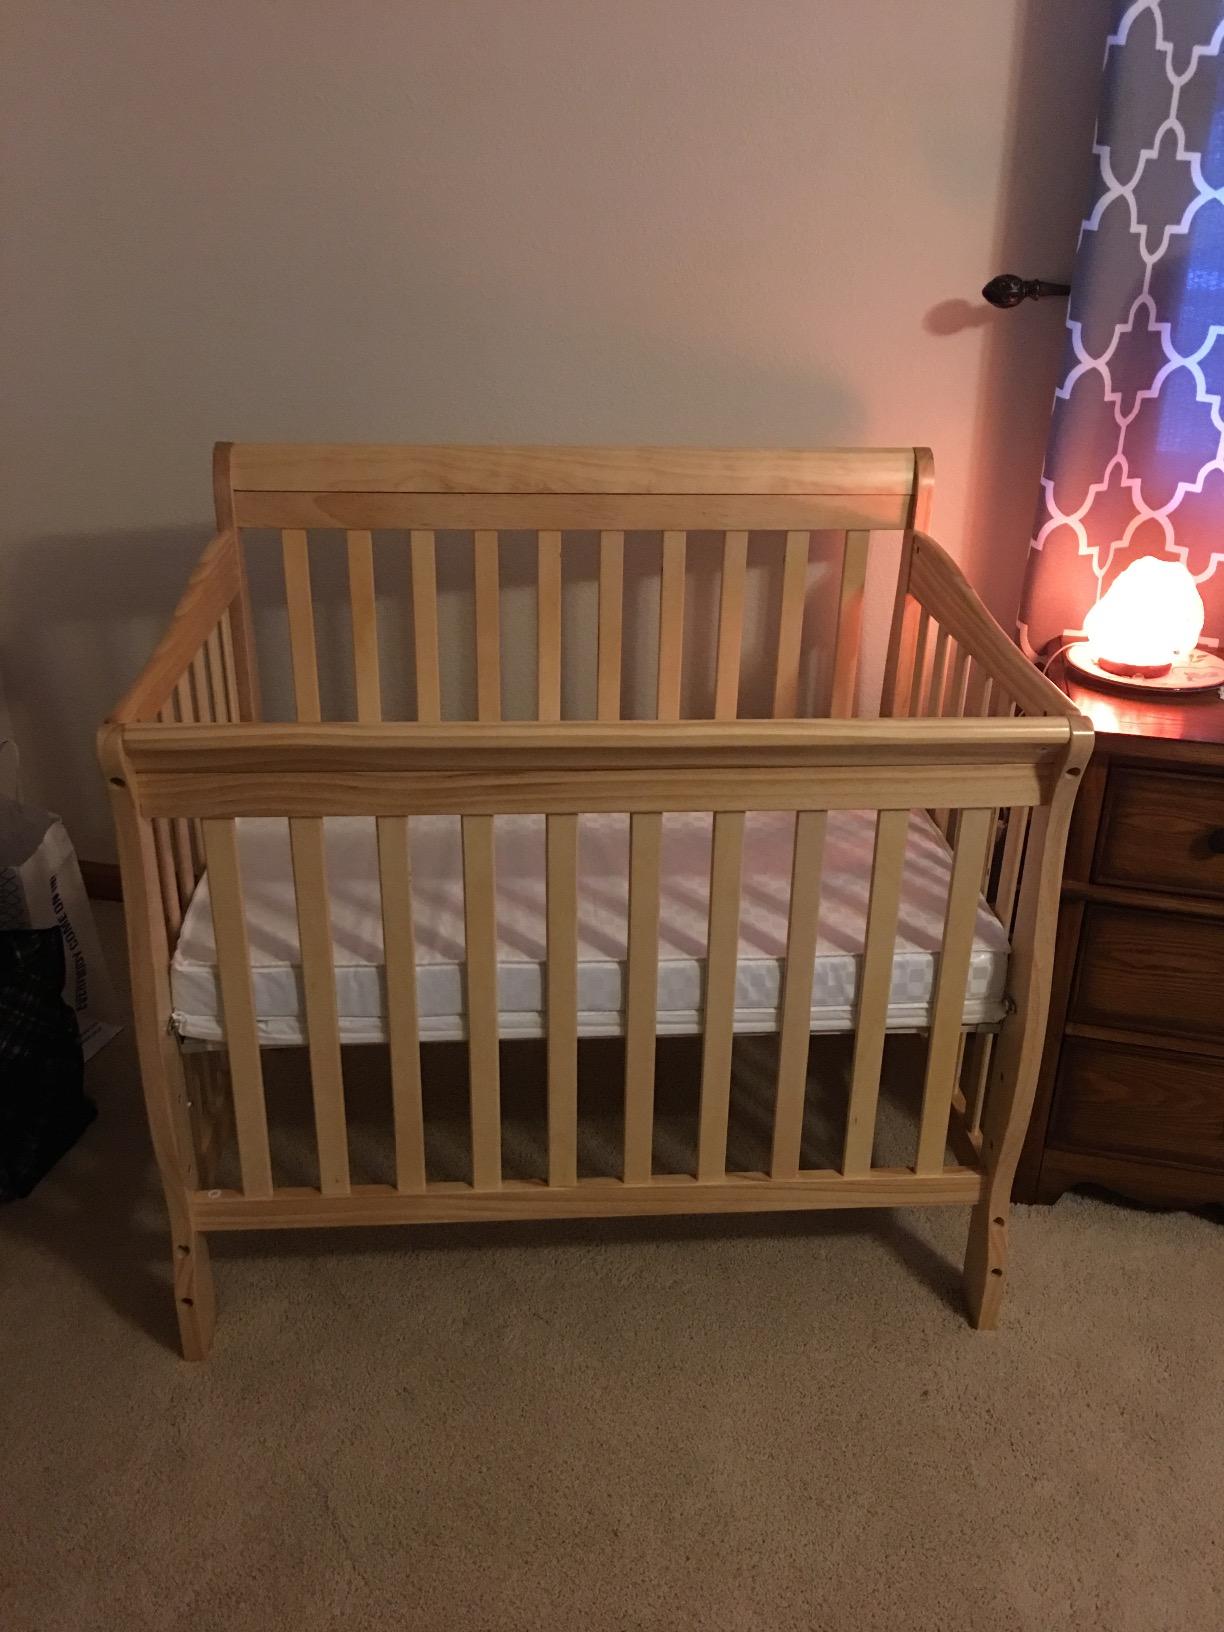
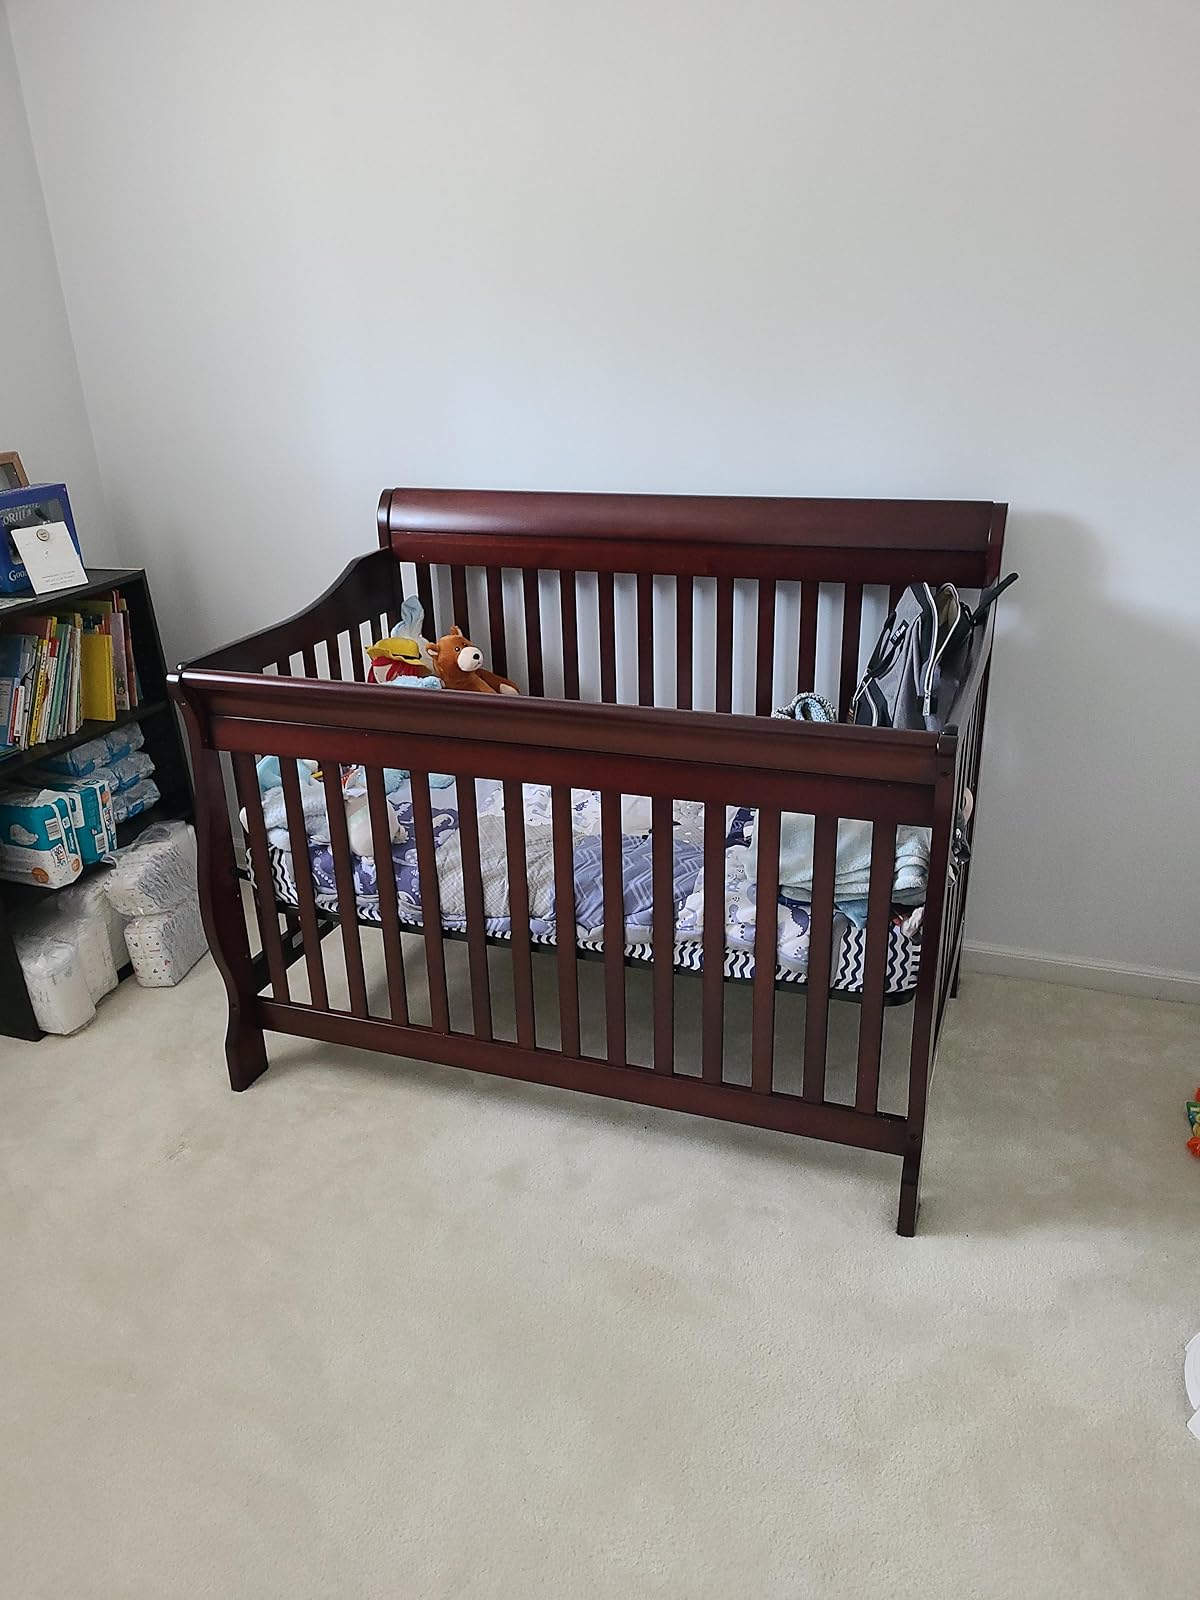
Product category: products_crib
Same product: no